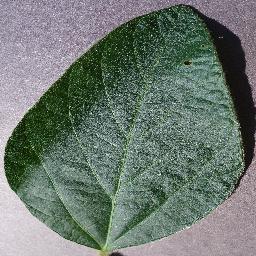
Label: Soybean___healthy